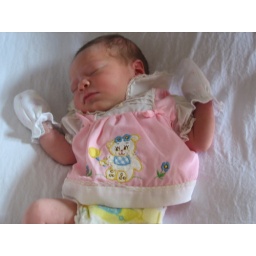
In the dress Momma came home from the hospital in